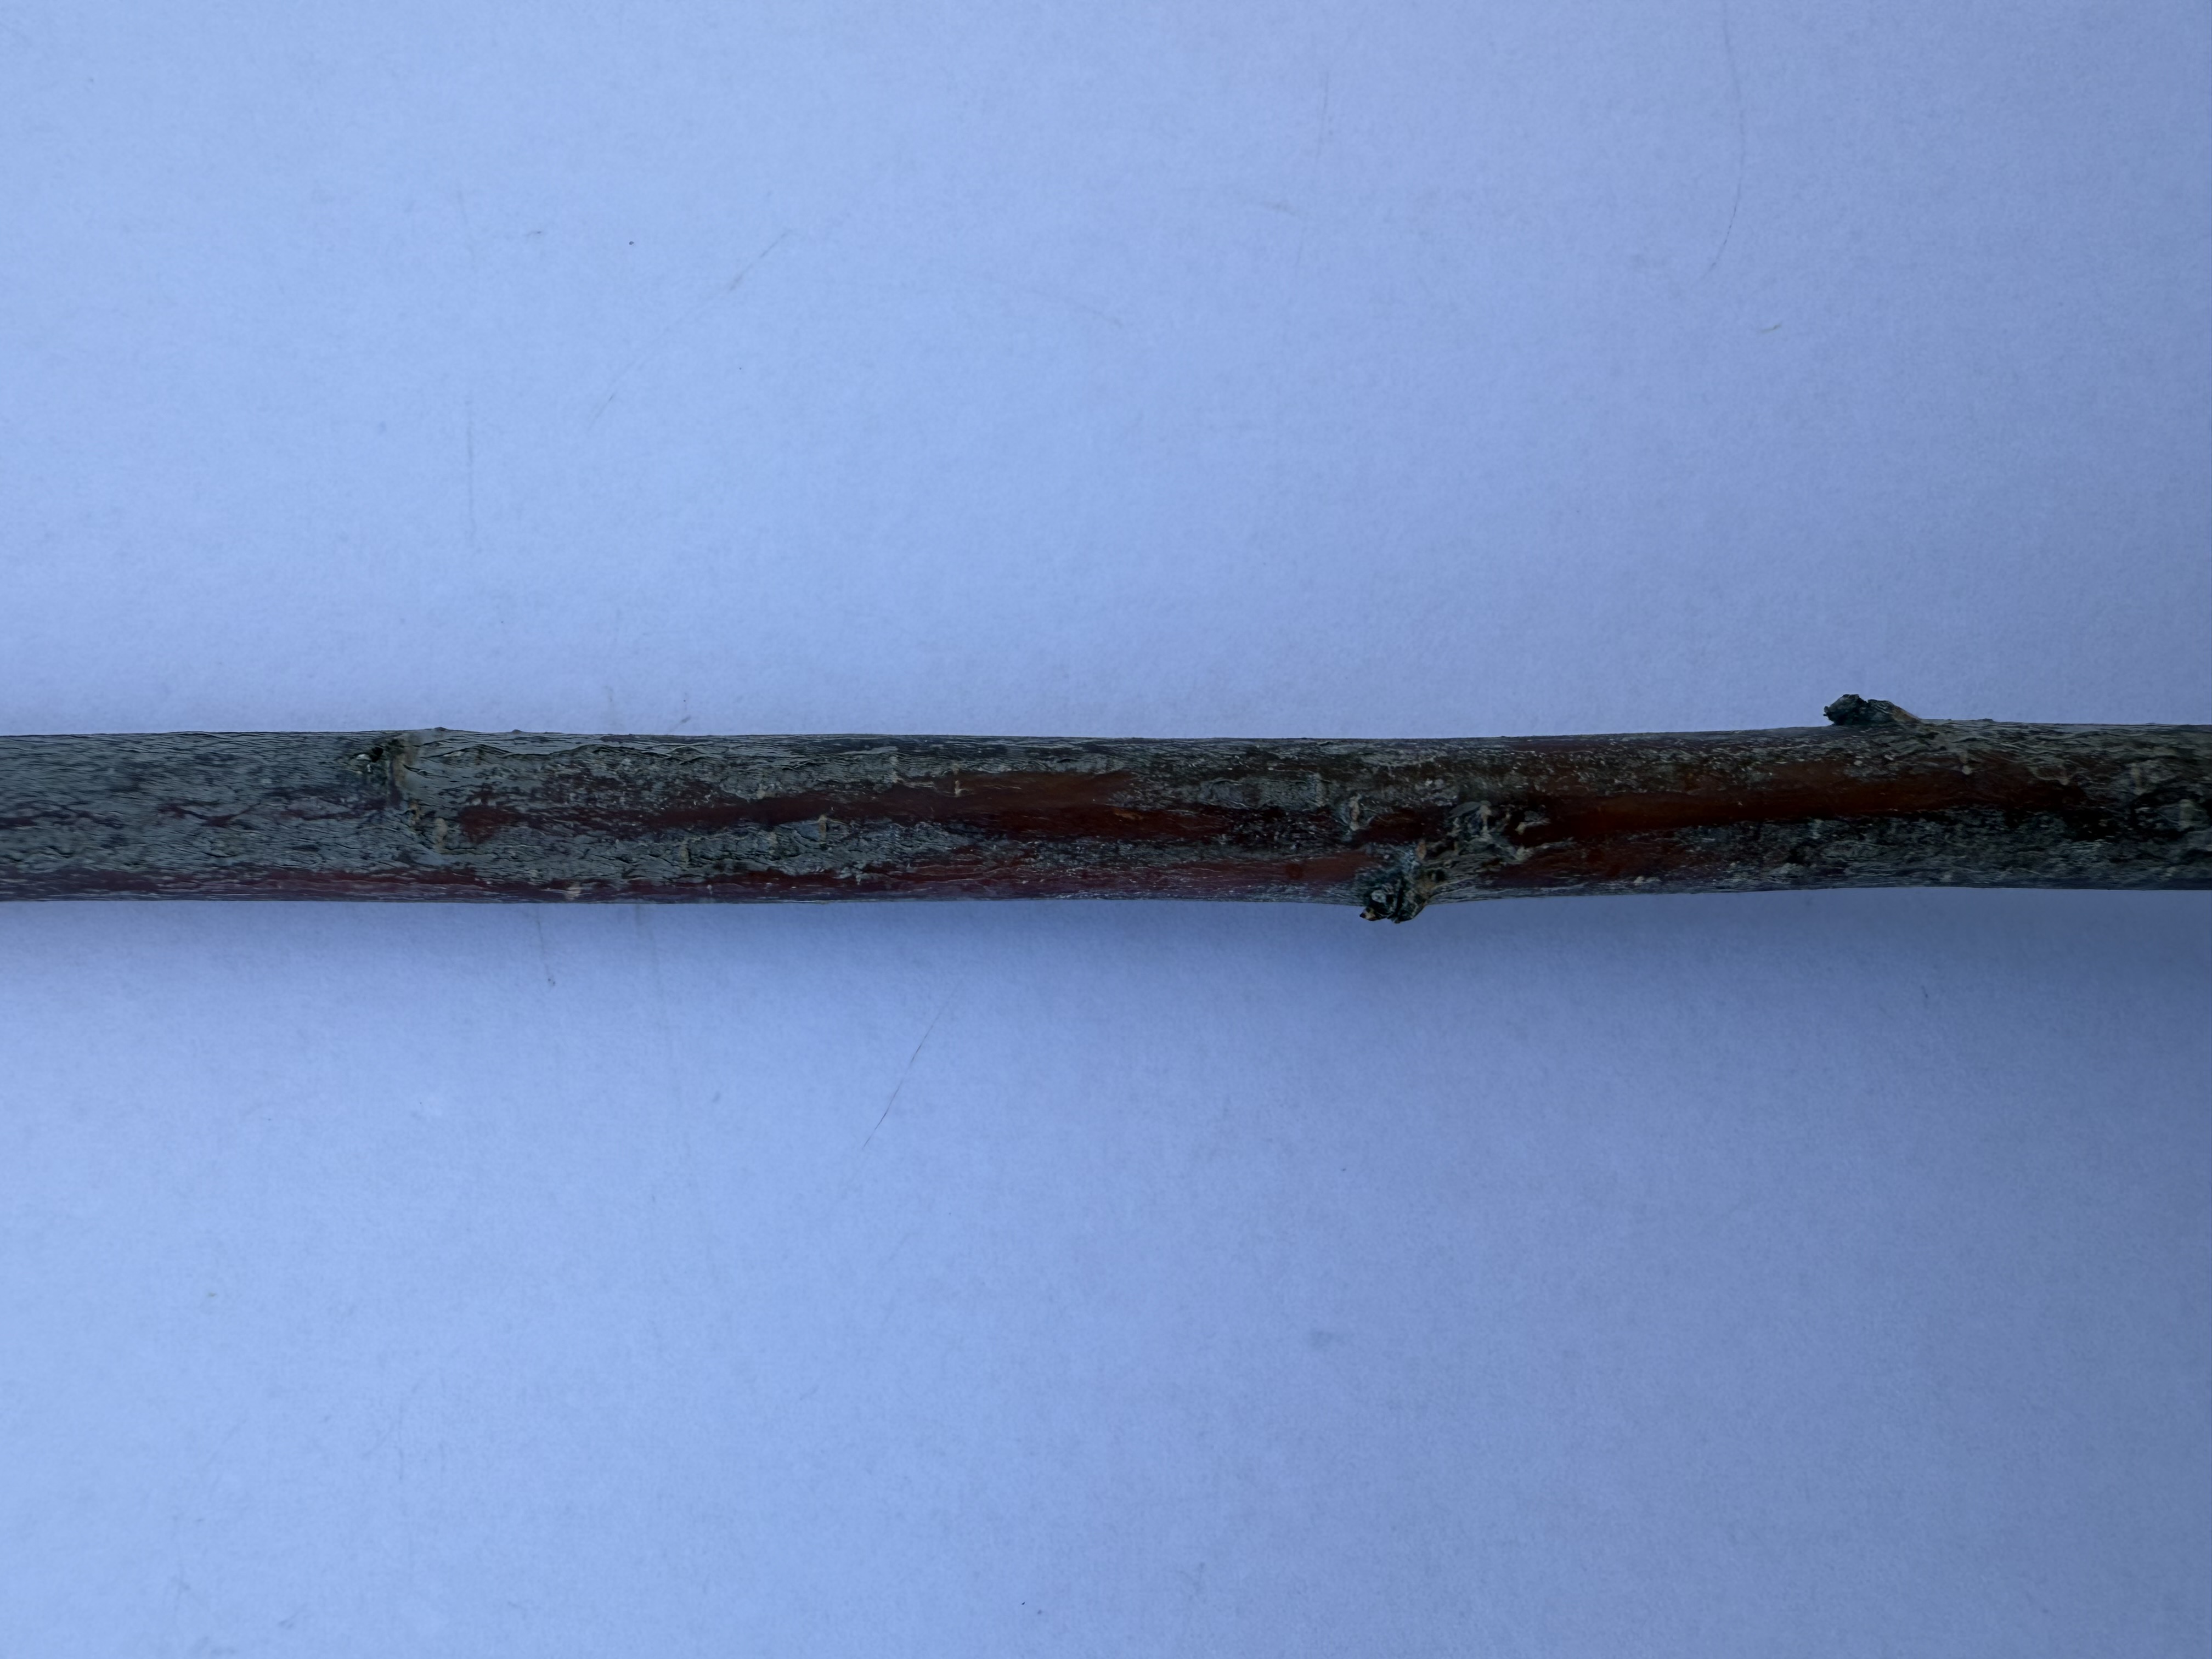
Variety: Show Time Plum